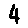
Label: 4